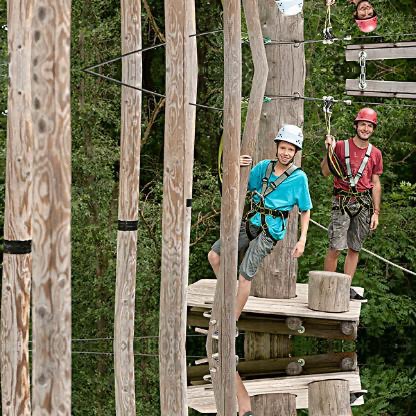
Objects in the image:
label: helmet
label: helmet
label: helmet
label: helmet